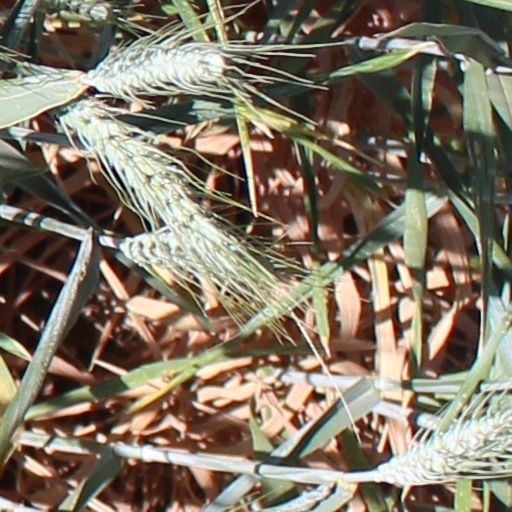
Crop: wheat